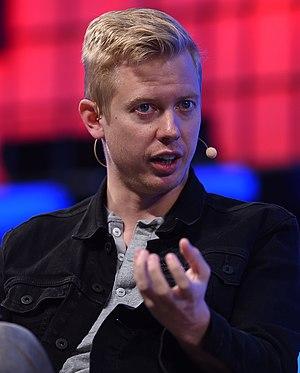
08 novembre 2017